Fernand Le Borne

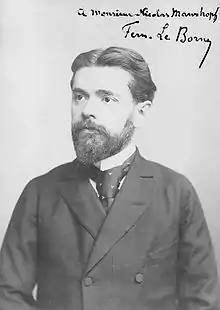
French composer Fernand Le Borne (1862—1929); picture signed for Friedrich Nicolas Manskopf

Fernand Le Borne (10 March 1862-15 February 1929) was a Belgian-French composer, conductor and music critic.